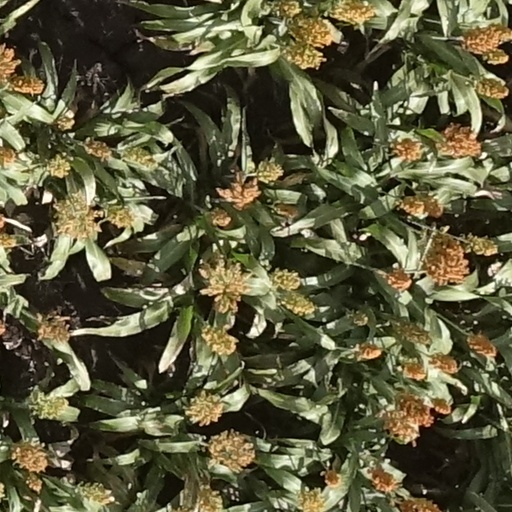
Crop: sorghum